Ashraf Habibullah

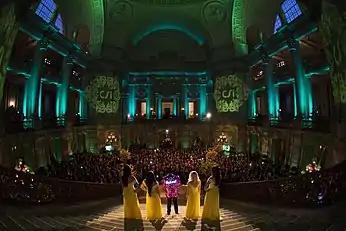
Ashraf Habibullah, S.E. addressing guests at Computers and Structures, Inc.'s 40th Anniversary Party, San Francisco City Hall Rotunda

Ashraf has a keen passion for the arts and social causes. He is co-founder of the critically acclaimed Diablo Ballet in 1993 and the founder of the Engineer’s Alliance for the Arts in 1997, an organization that involves school children with technology, focusing on the artistic aspects of bridge engineering. He also received the 1998 Arts Recognition Award from the Arts and Culture Commission of Contra Costa County for Diablo Ballet and Ashraf received the American Society of Civil Engineers (ASCE) George Winter Award in 2005. for "commitment to the social and artistic needs of the community",